Lex Luthor (Smallville)

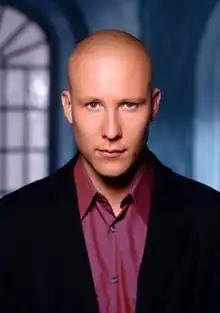
Michael Rosenbaum as Lex Luthor

Lex Luthor is a character in the television series "Smallville", portrayed by Michael Rosenbaum. Based on the DC Comics character of the same name, Lex was adapted to television in 2001 by Alfred Gough and Miles Millar - this is only the third time the character has been adapted to a live action television series. The character has also appeared in various literature based on the "Smallville" television series, none of which directly continues from or into the television episodes. Rosenbaum played the character as a series regular from the pilot episode until the seventh season finale, but returned as a guest star for the two-hour series finale.